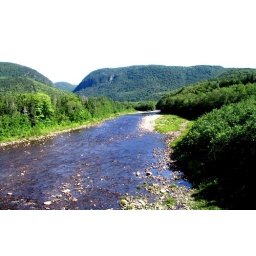
Just a beautiful day to sit by the river and listen to the water as it trickles over the rocks :-)